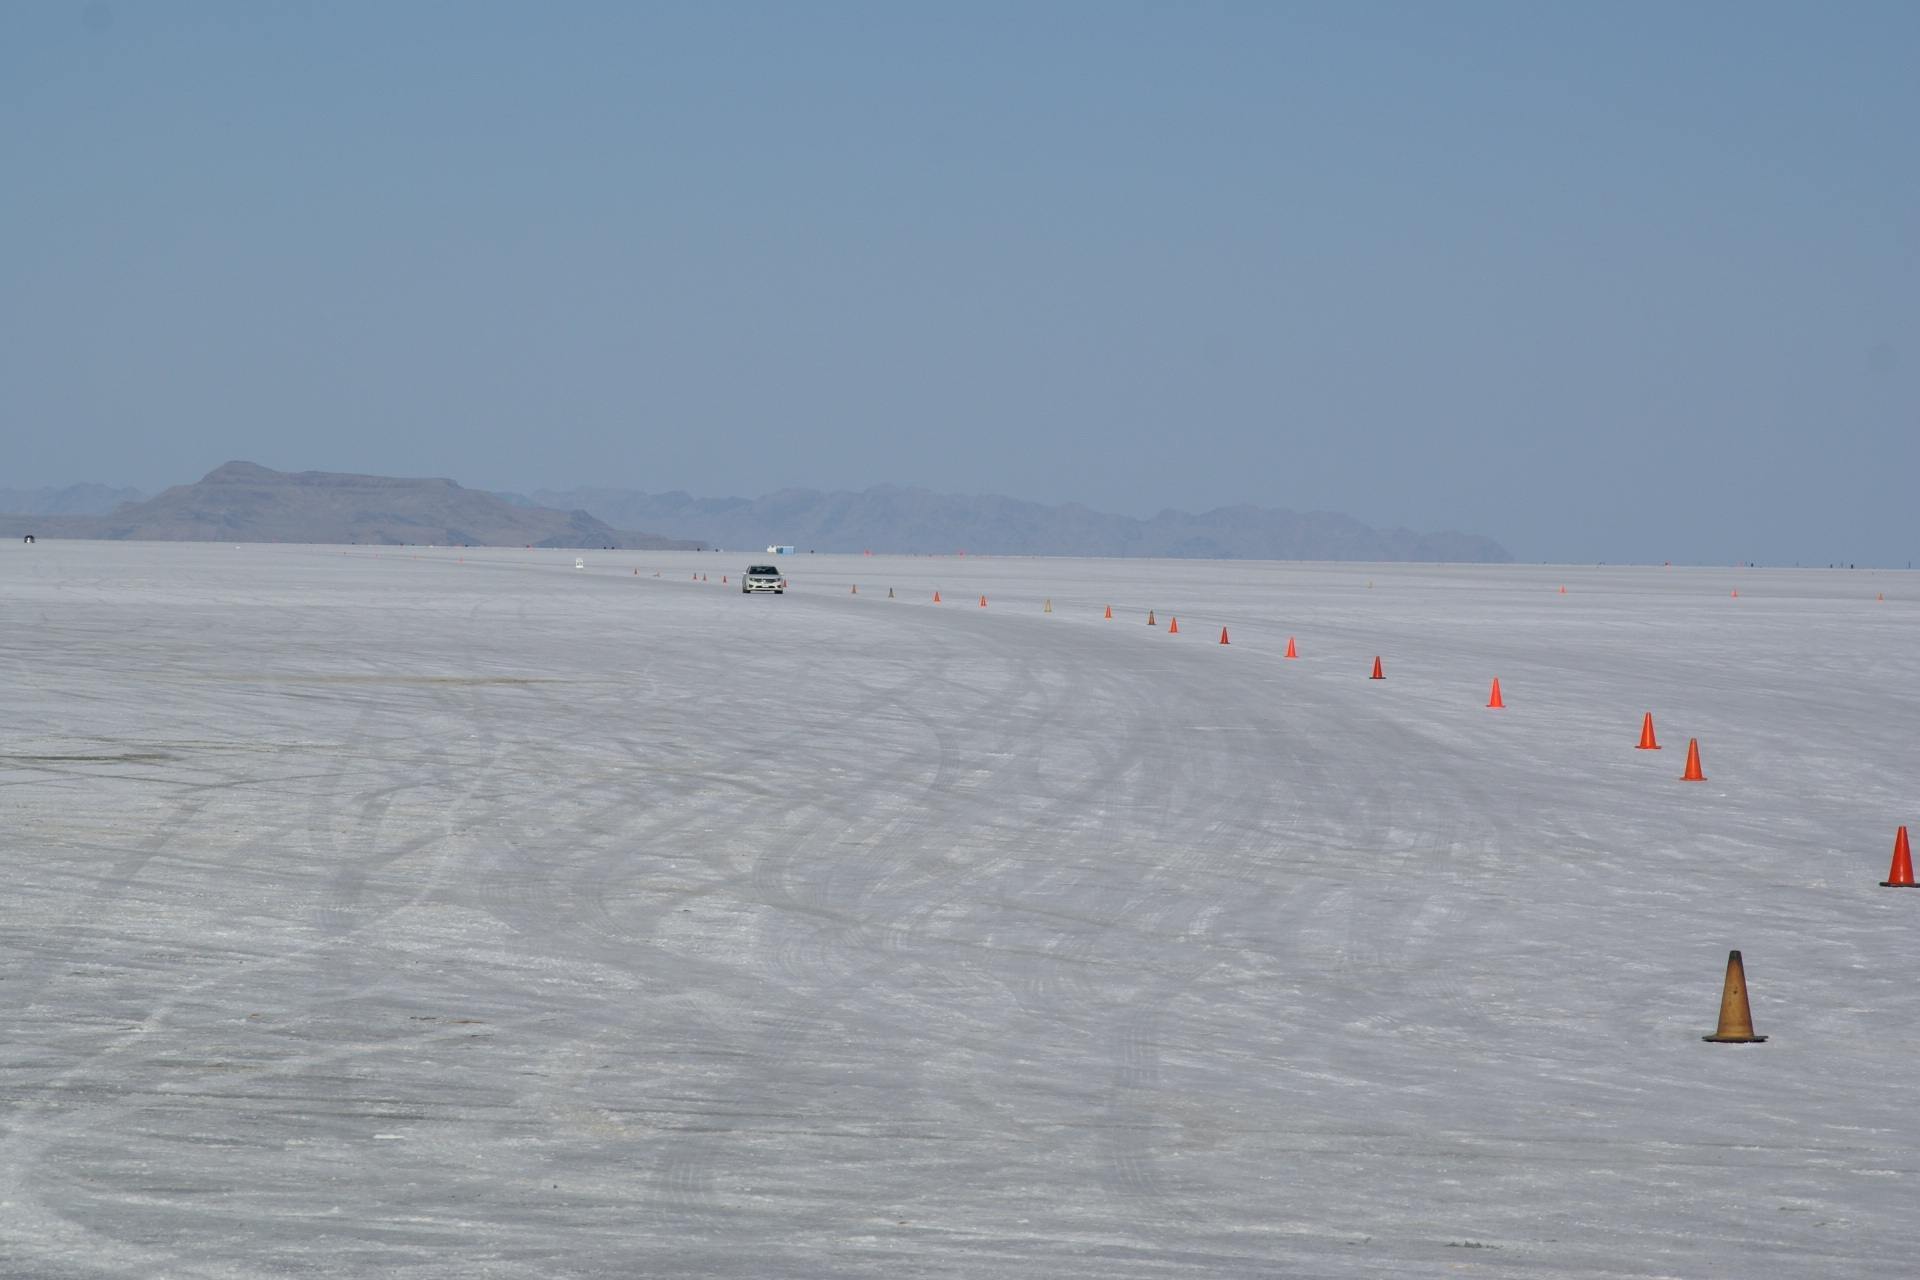
beach, sea, coast, sand, ocean, snow, track, desert, shore, vehicle, usa, vast, arctic, speed, speedway, cars, utah, horizontal, bonneville, habitat, flats, arctic ocean, salt flats, mudflat, natural environment, atmosphere of earth, wendover